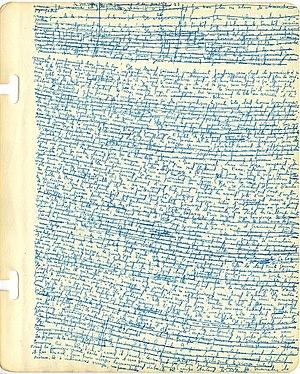
Page détachée d'un cahier et couverte d'une écriture fine et serrée à l'encre bleue.
Irène Némirovsky est une romancière russe d'expression française, née à Kiev le 11 février 1903 et morte le 19 août 1942 à Auschwitz. Auteur à succès dans la France des années 1930 mais oubliée après la Seconde Guerre mondiale, elle est le seul écrivain à qui le prix Renaudot ait été décerné à titre posthume, en 2004, pour son roman inachevé Suite française.
Suite française est une suite romanesque inachevée d'Irène Némirovsky. Parue aux Éditions Denoël à la rentrée littéraire 2004, elle lui vaut l'attribution à titre posthume du prix Renaudot et devient un best-seller.